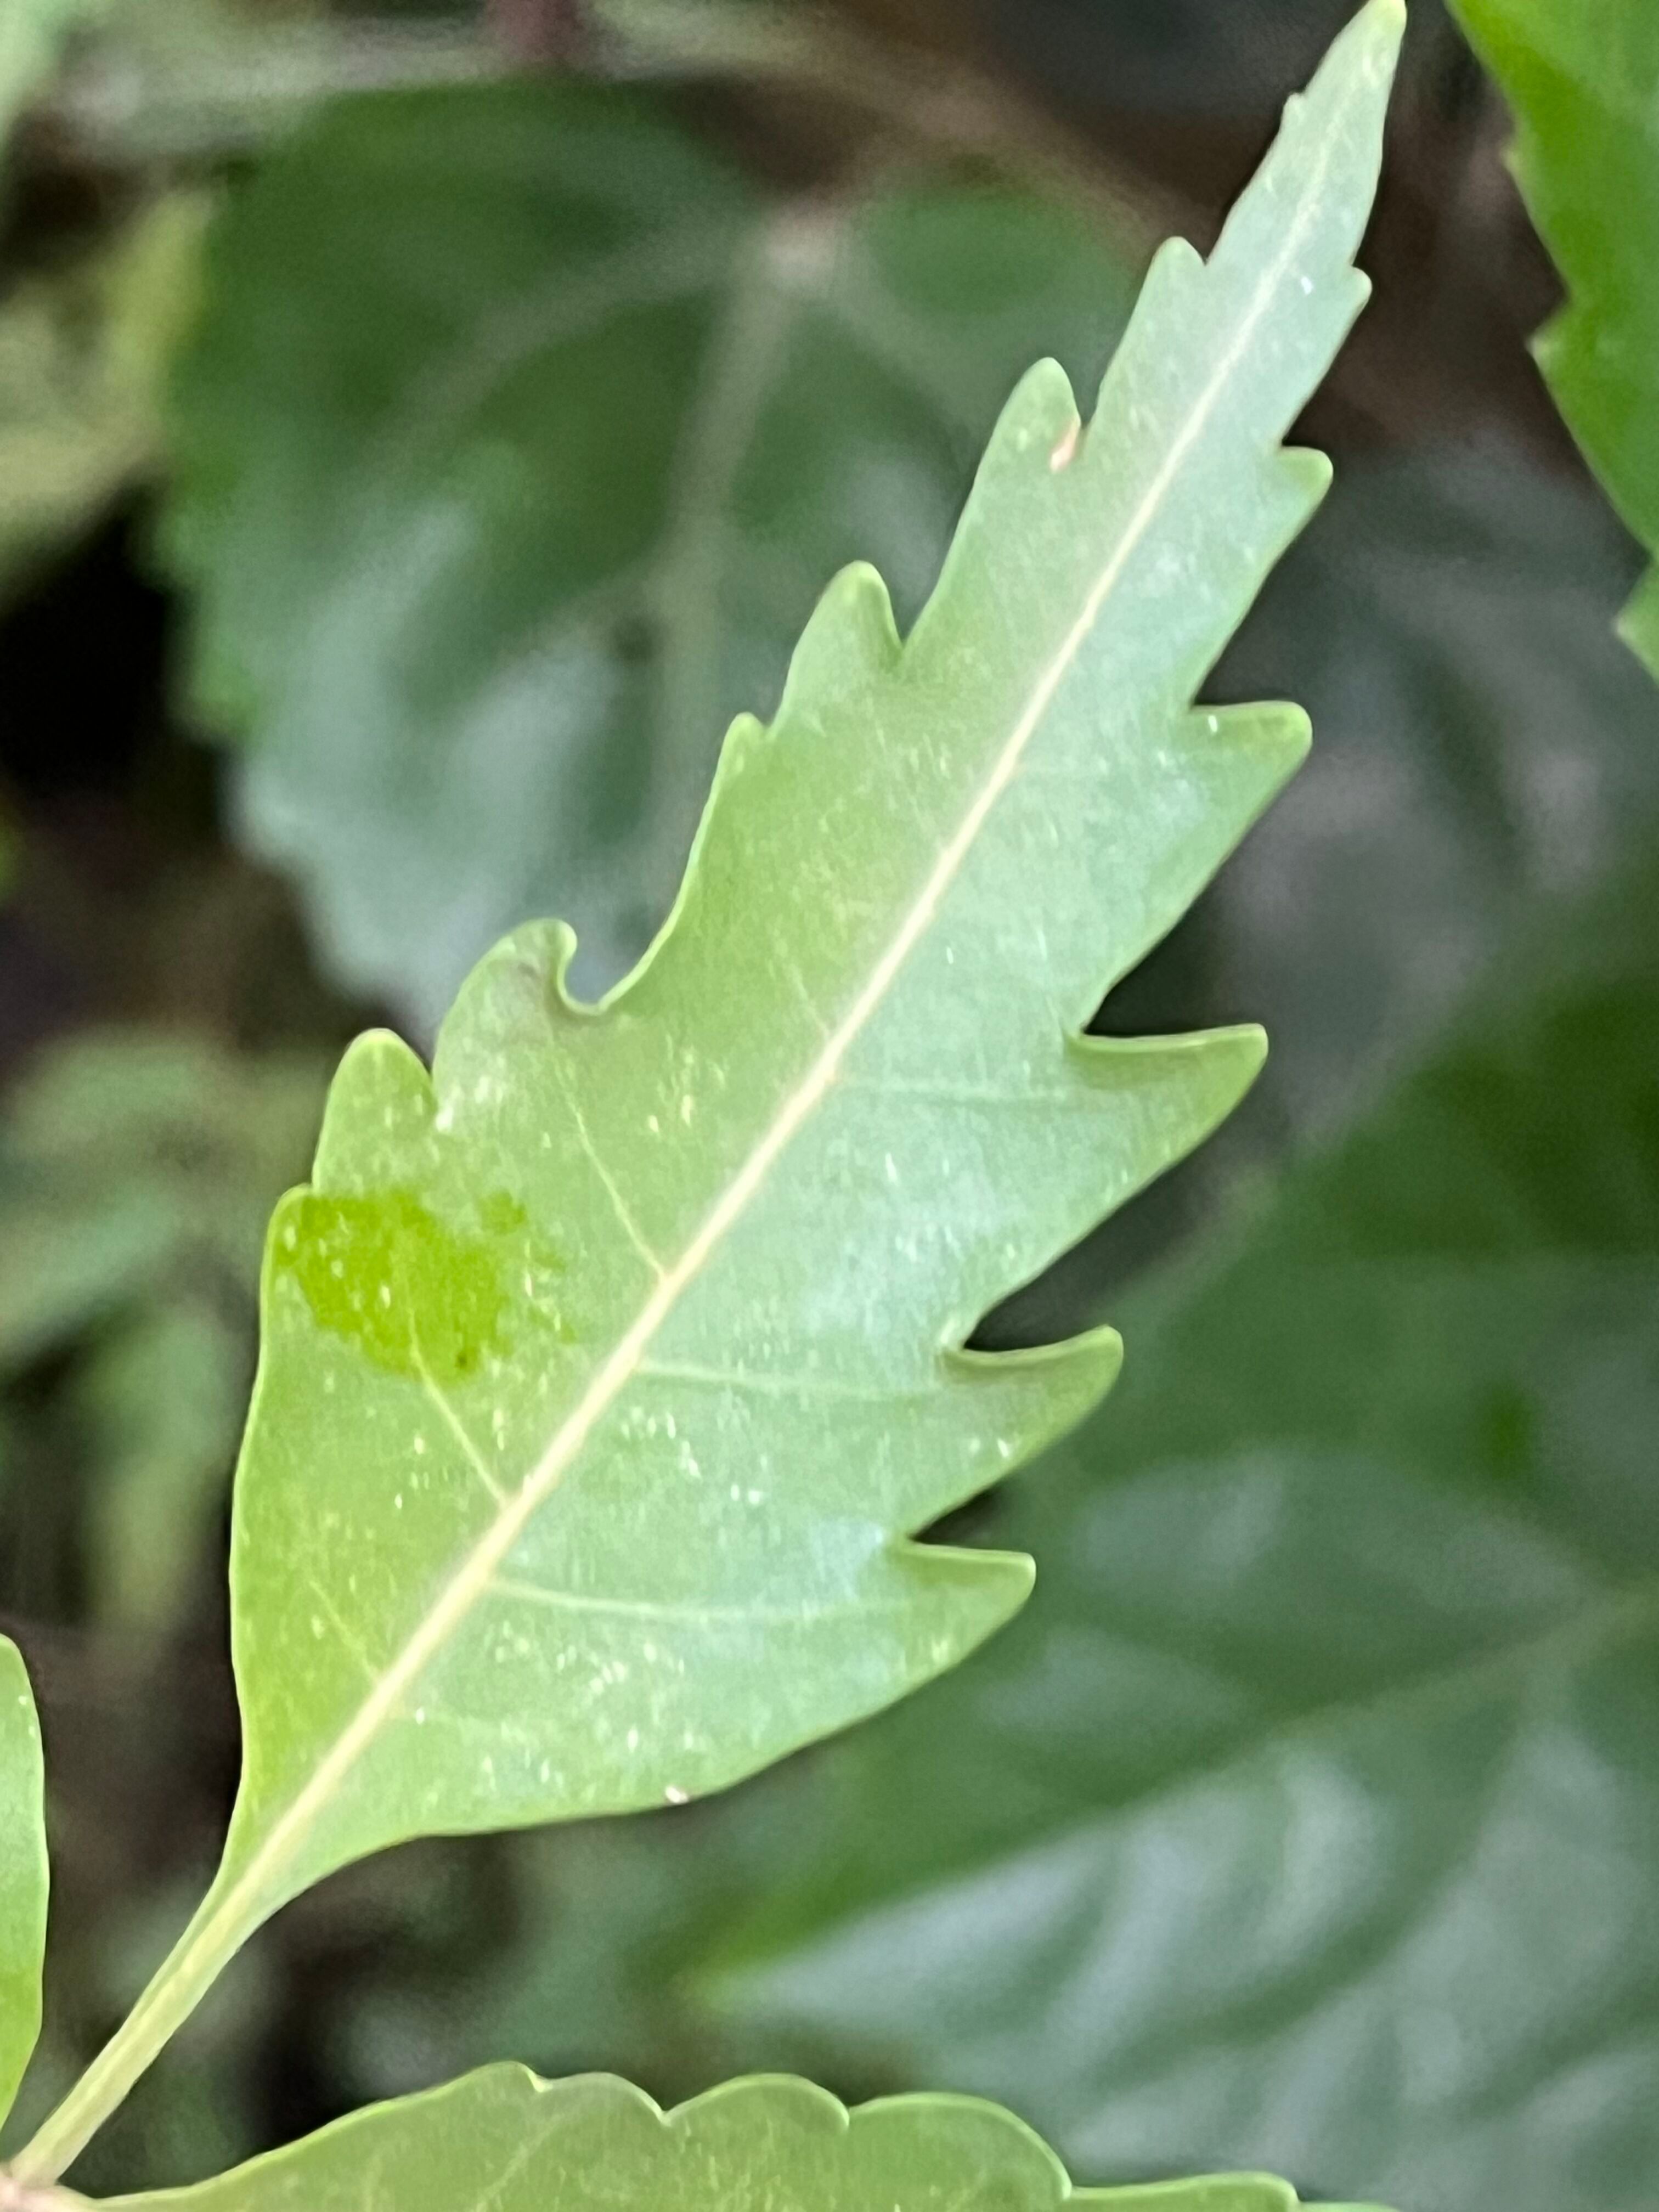
Plant species: azadirachta-indica